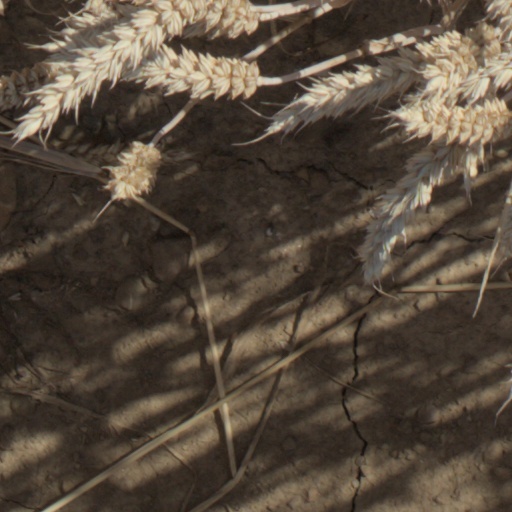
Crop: wheat